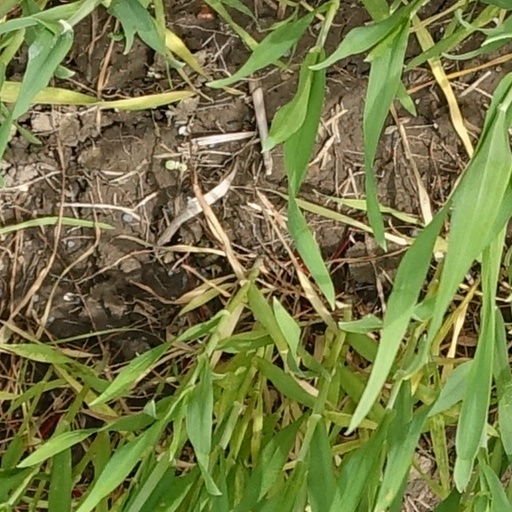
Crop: wheat